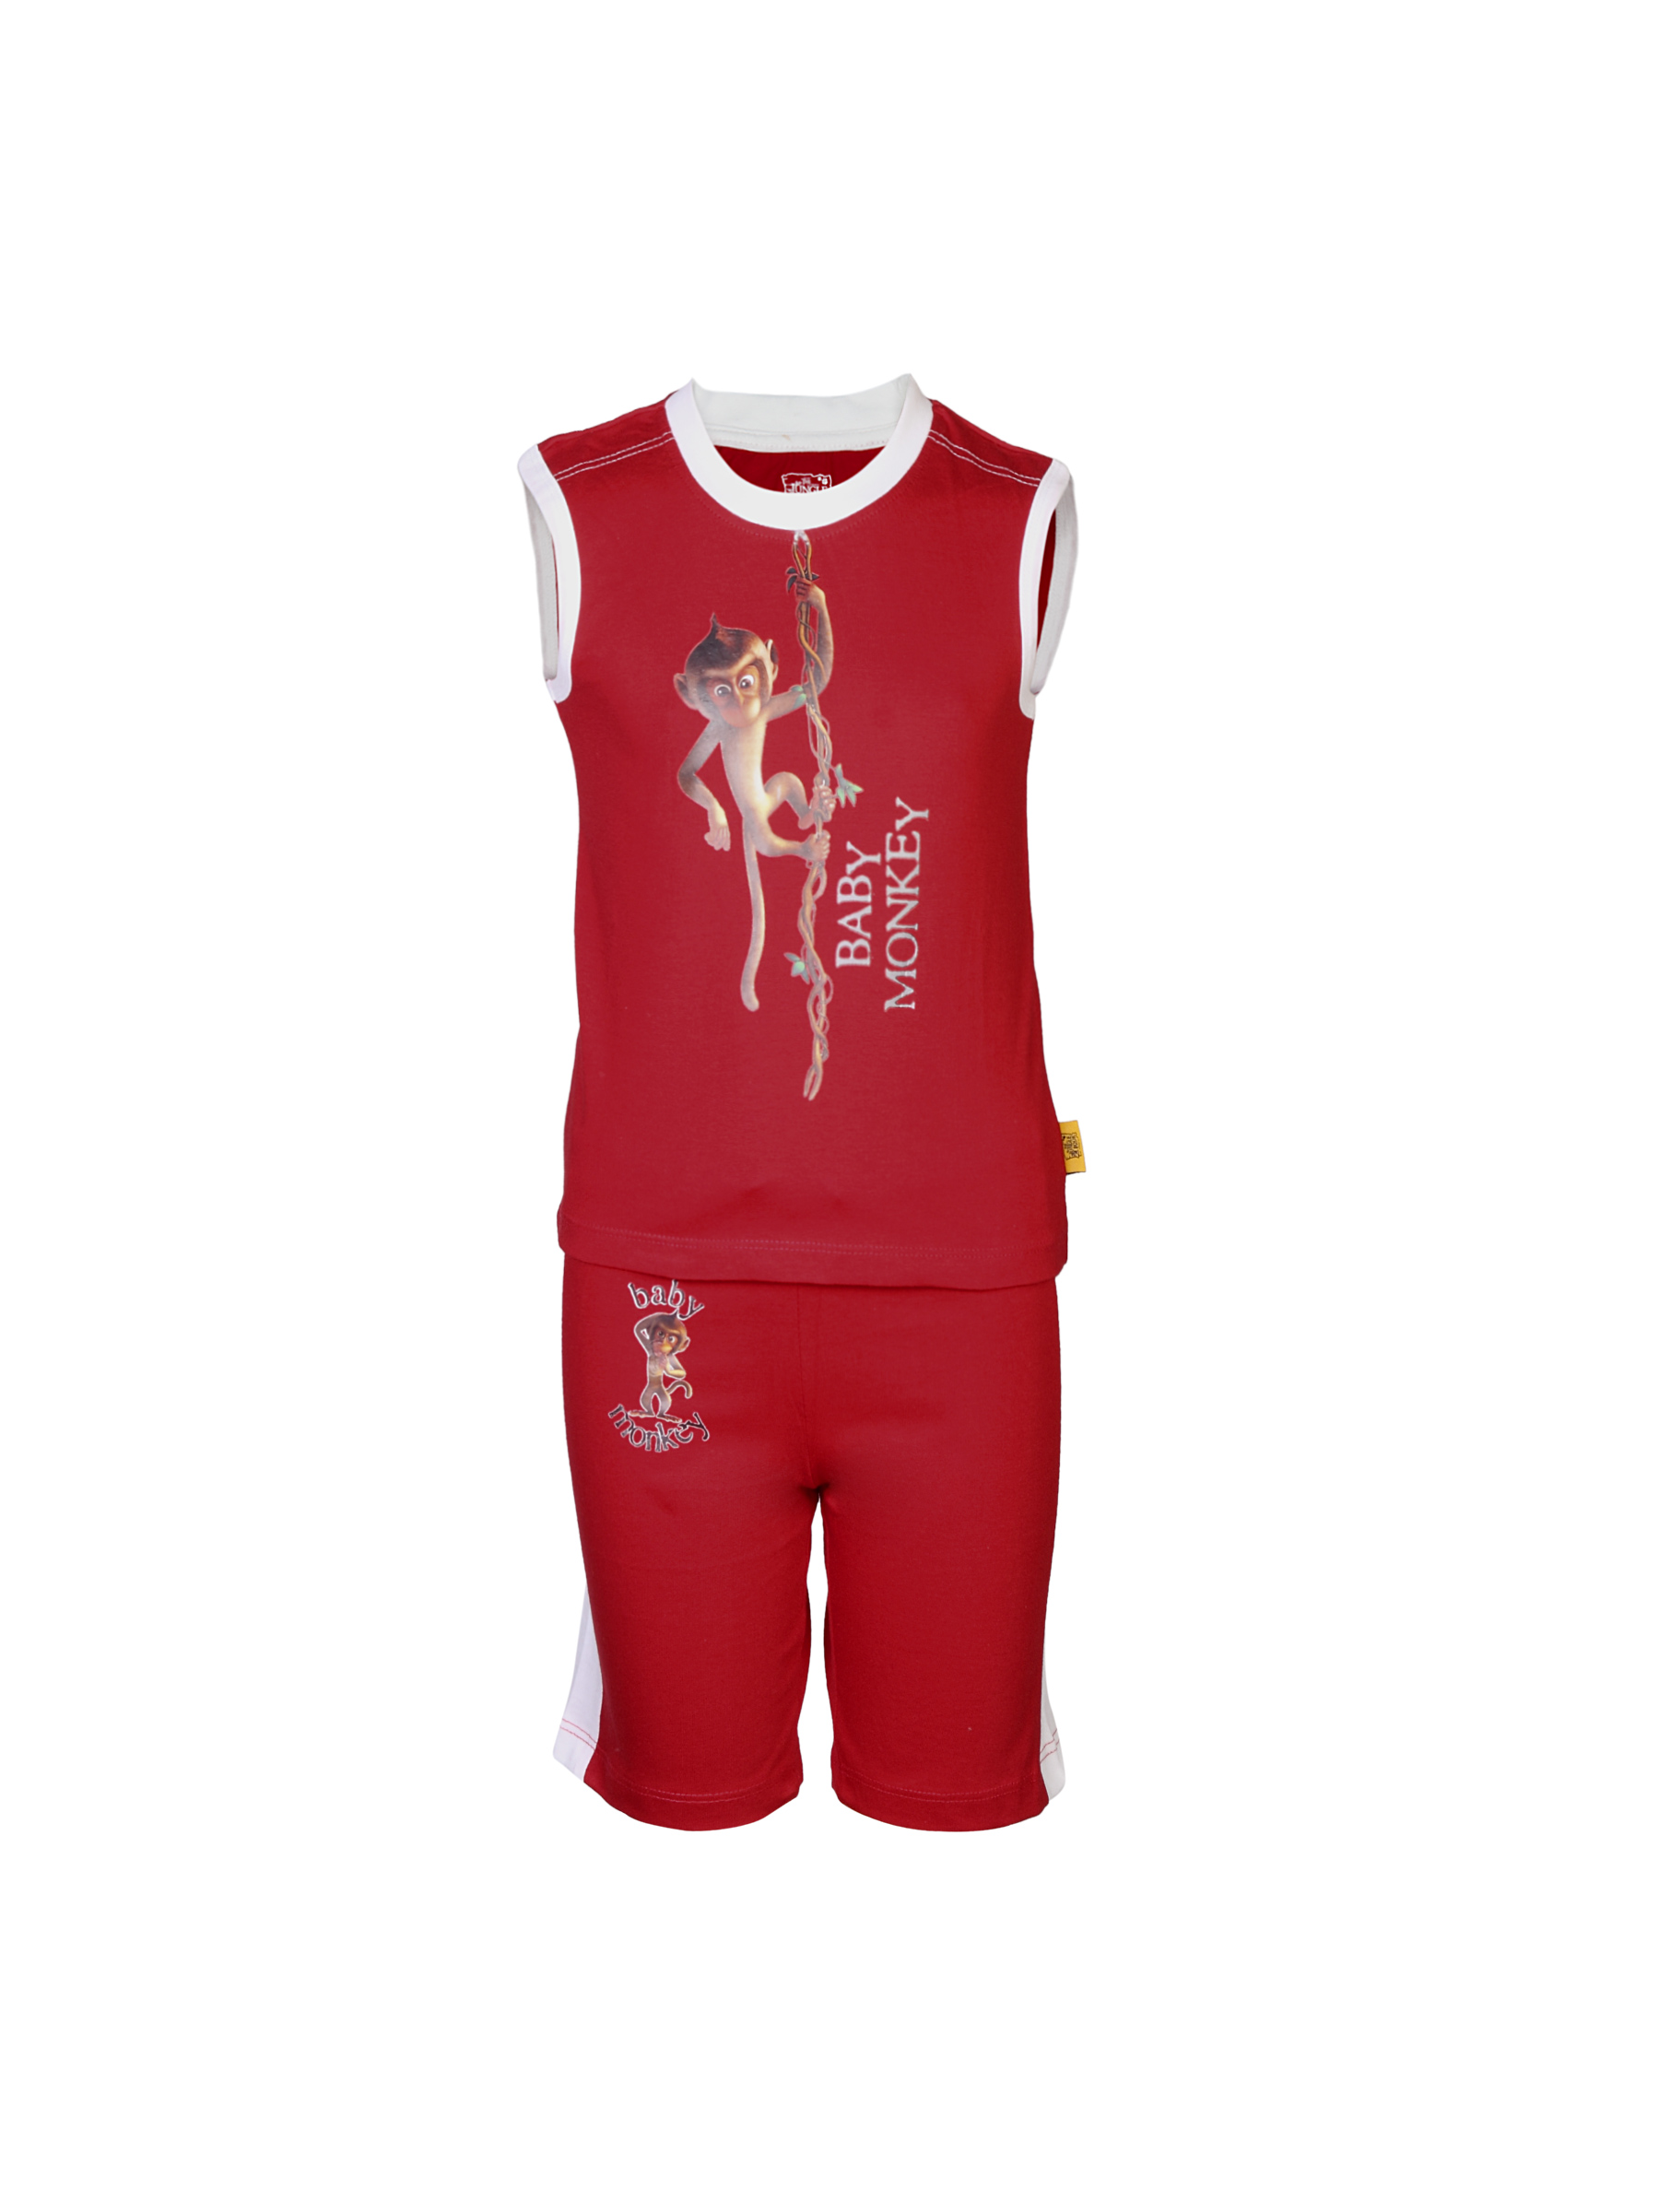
Jungle Book Boys Baby Red Clothing Set
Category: Apparel / Apparel Set / Clothing Set
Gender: Boys
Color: Red
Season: Summer 2012
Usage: Casual